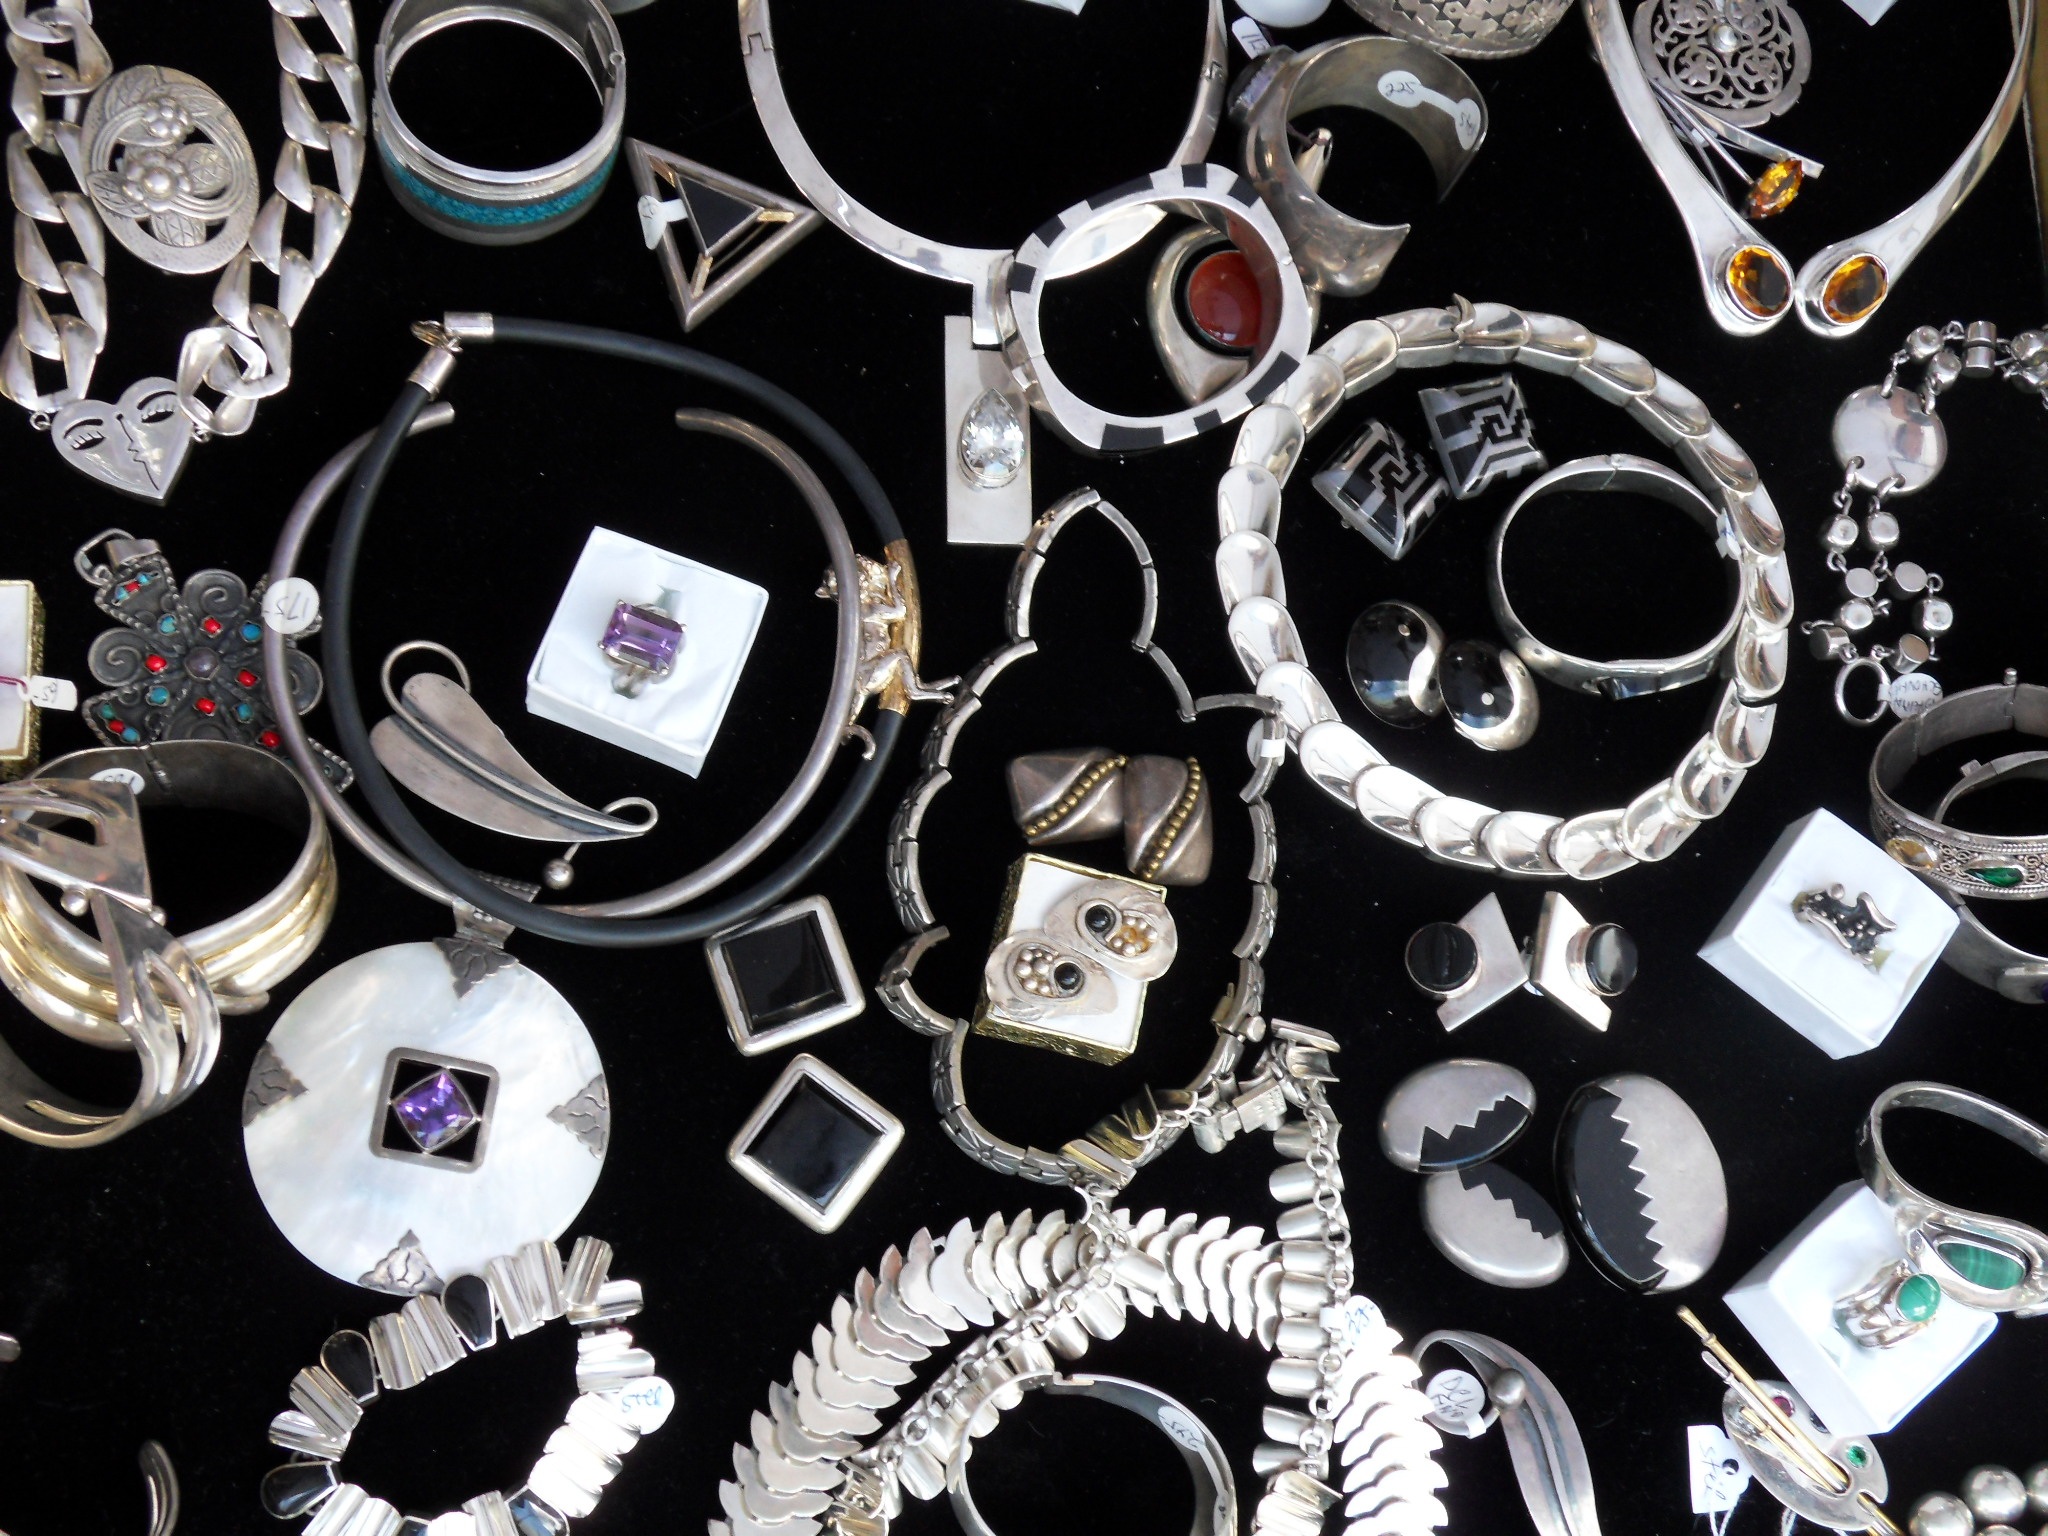
vintage, antique, necklace, jewellery, bracelets, glasses